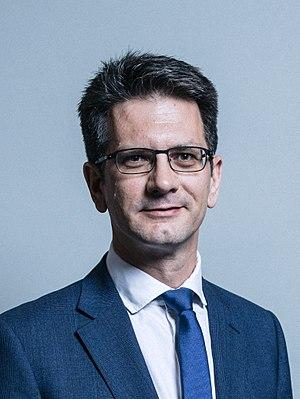
Cette liste présente les 650 membres de la 55ᵉ législature de la Chambre des communes du Royaume-Uni au moment de leur élection le 6 mai 2010 lors des élections générales britanniques de 2010. Elle présente les élus par circonscriptions.
Steven John Baker est un homme politique britannique, ancien ingénieur de la Royal Air Force, consultant et employé de banque, président du groupe de recherche européen depuis 2018. Membre du Parti conservateur, il est membre du parlement pour Wycombe depuis 2010.